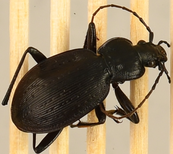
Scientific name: Carabus goryi
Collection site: Mountain Lake Biological Station NEON (MLBS), plot MLBS_009